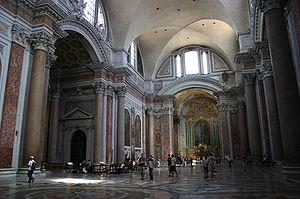
Le tableau suivant est une liste des œuvres de peinture et de sculpture réalisées par l'artiste de la Renaissance italienne, Michel-Ange.